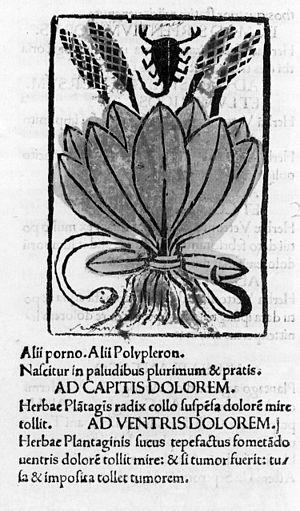
Johannes Philippus de Lignamine a été le premier imprimeur-éditeur italien après l'introduction en Europe de l'imprimerie typographique à caractères métalliques mobiles.
L’Herbarius du pseudo-Apulée est un herbier artificiel d'origine grecque, compilé en latin au IVᵉ siècle.